Tropisternus lateralis

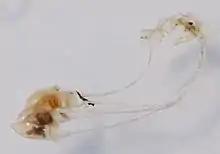
Five "T. lateralis" egg cases with individual eggs visible inside one of the egg cases

"T. lateralis" exhibits stridulation during stress, calling, and courtship. Eggs are deposited in cases under water, and larvae are fully aquatic. While adults are primarily aquatic, they breathe air and can fly. Adult "T. lateralis" avoid colonizing and laying egg cases in ponds that contain fish, which are potential predators of all life stages of the beetles.